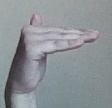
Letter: khaa